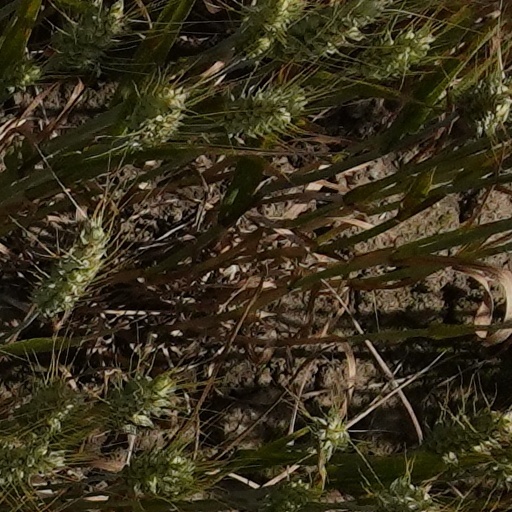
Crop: wheat